Guru Nanak

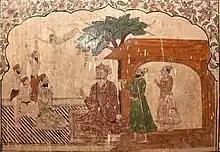
Mural of Guru Nanak from a Hindu temple in Jammu

The earliest biographical sources on Nanak's life recognised today are the "janamsakhis" ('birth stories'), which recount the circumstances of his birth in extended detail.